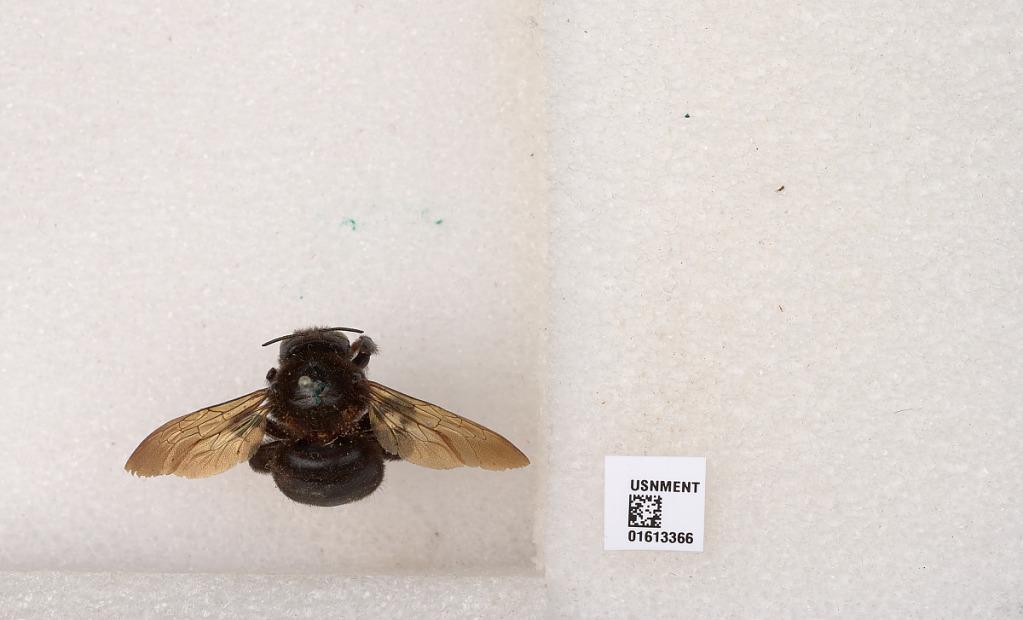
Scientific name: Xylocopa (Neoxylocopa) varipuncta Patton